Episcopal Church of the Nativity (Union, South Carolina)

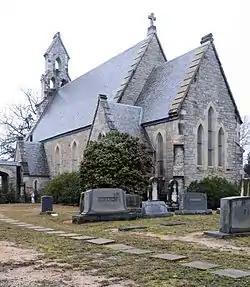

Episcopal Church of the Nativity is a historic Episcopal church located at Church and Pinckney Streets in Union, Union County, South Carolina. Construction was started in 1855, but was interrupted by the American Civil War and completed shortly thereafter. The building is a stone Gothic Revival-style church and features a Tiffany stained glass chancel triplet window. Hiram Powers, an American sculptor, carved the octagonal white Carrara marble font that stands in the nave of the church.